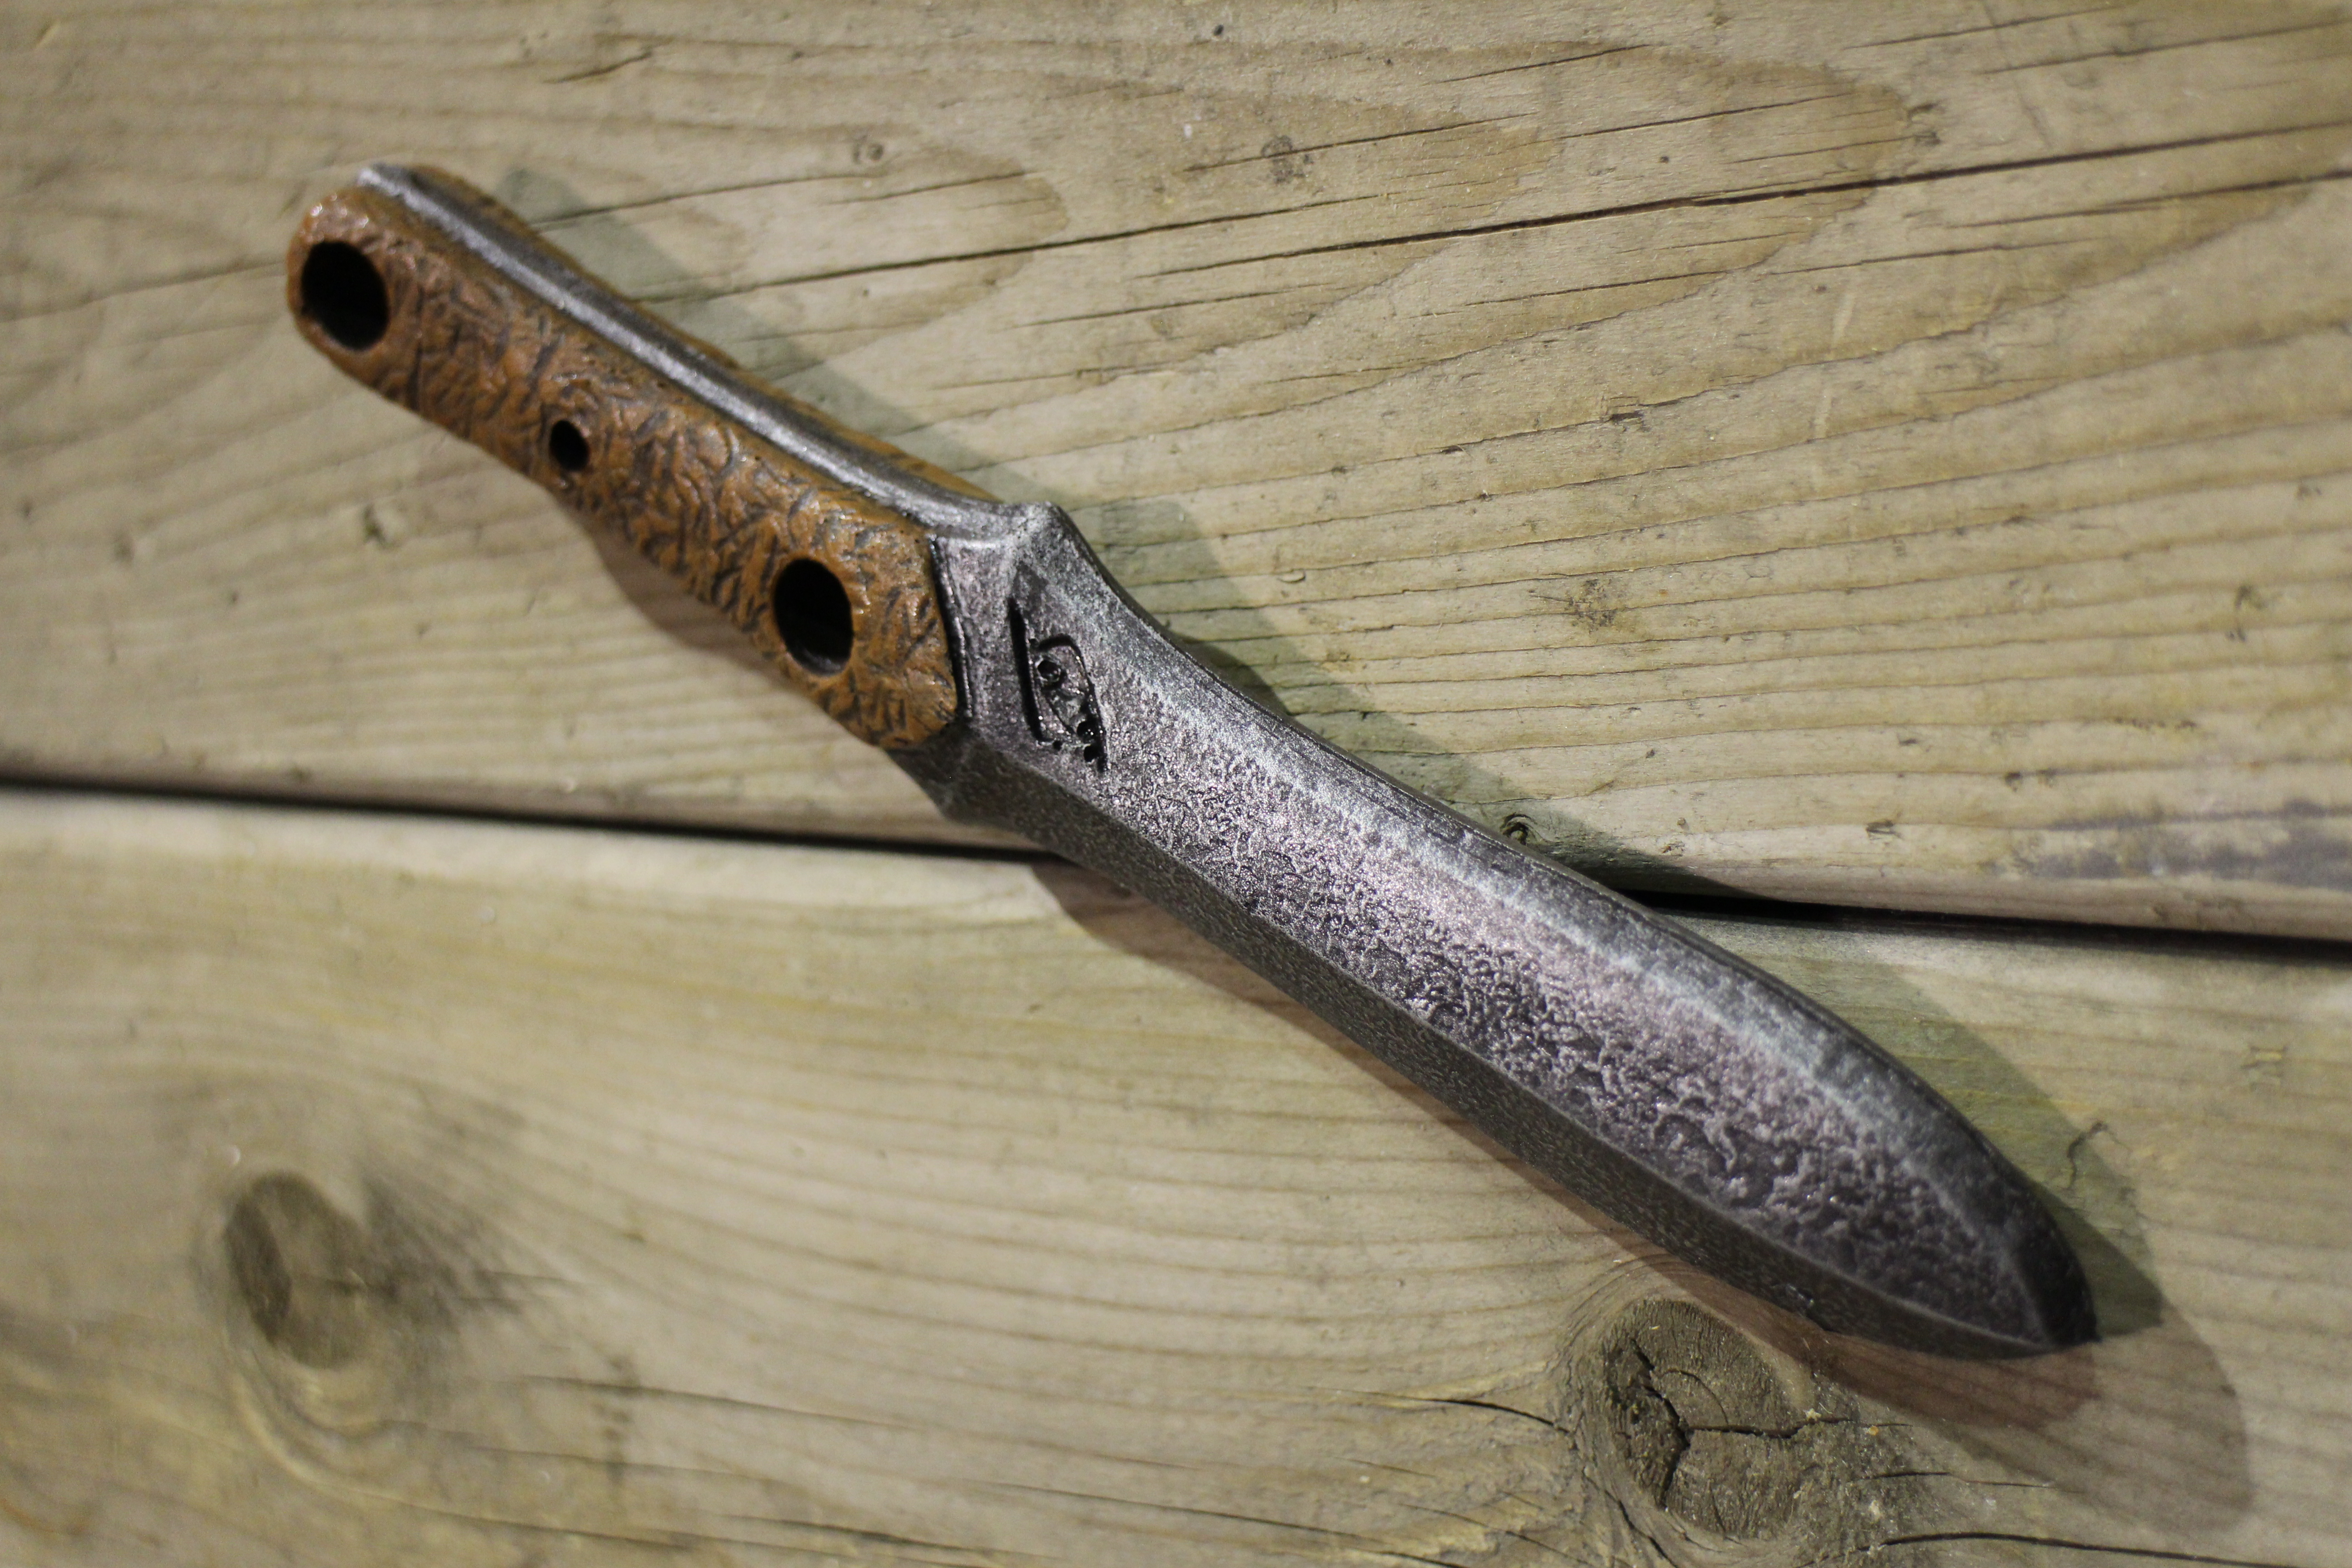
dagger, blade, knife, wood, tool, utility knife, antique tool, cutting tool, hunting knife